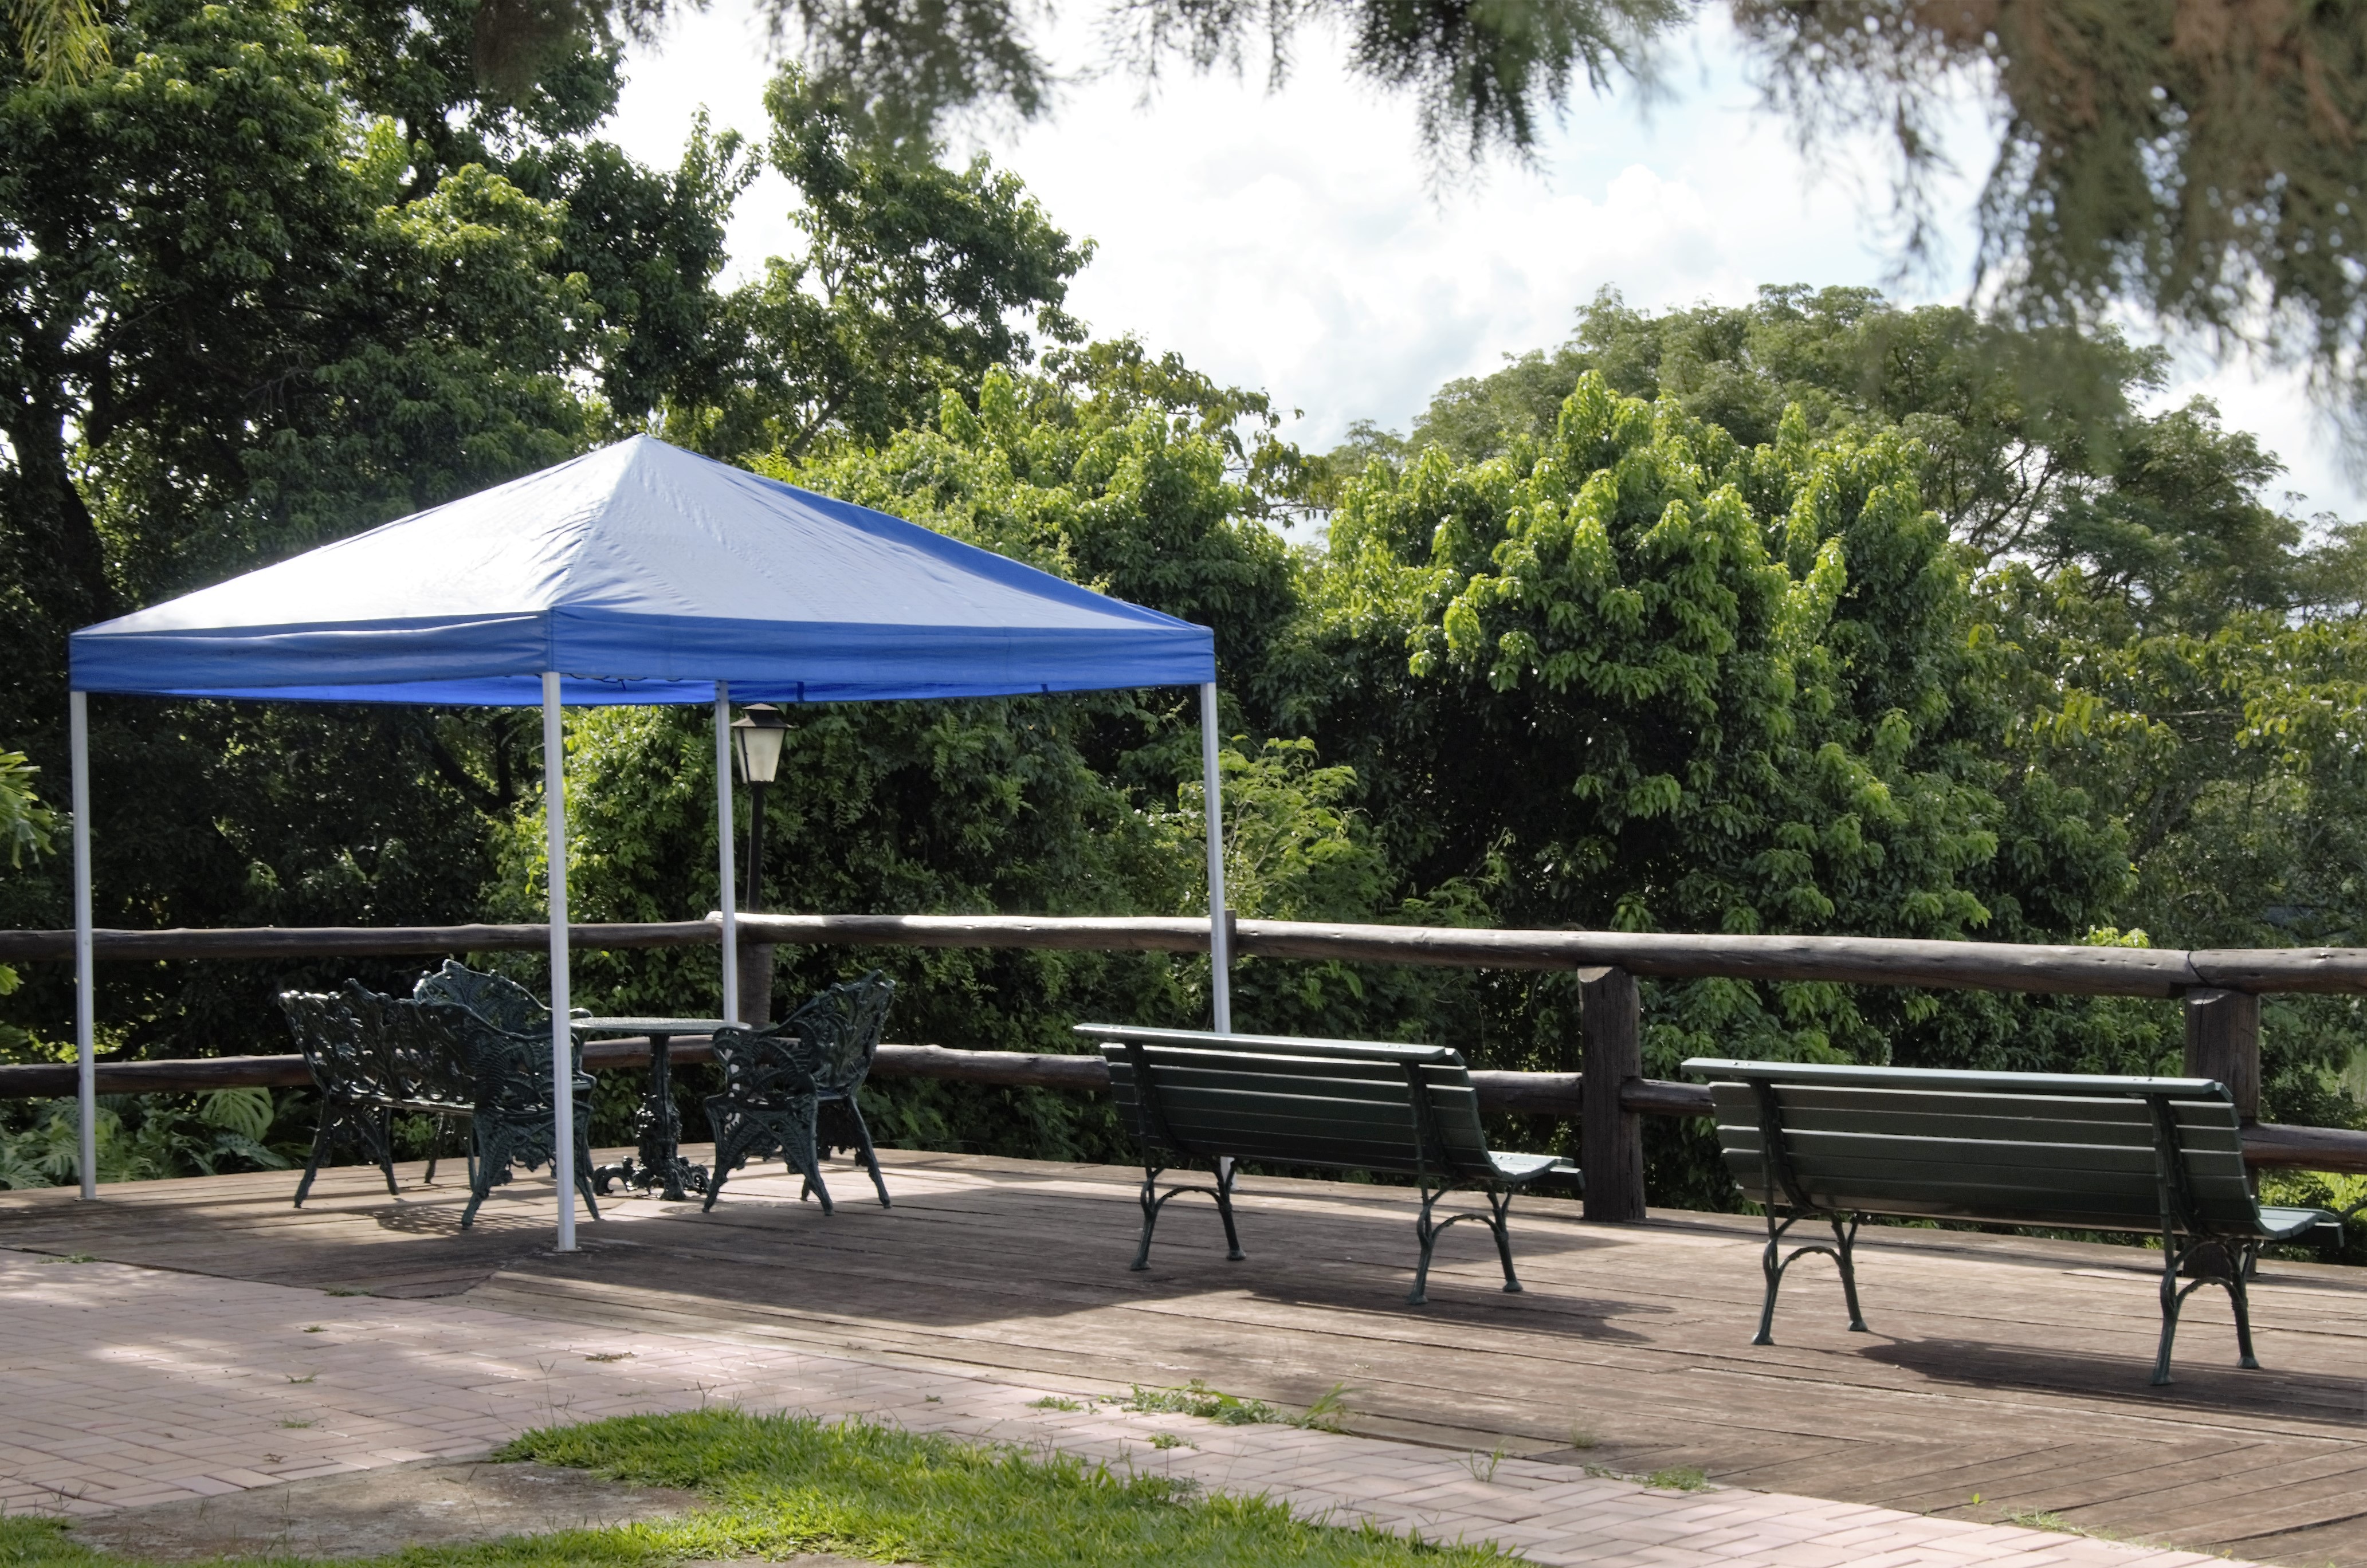
landscape, cloud, sky, rural, canopy, backyard, gazebo, tent, blue sky, clouds, pavilion, brazil, mezzanine, real estate, outdoor structure